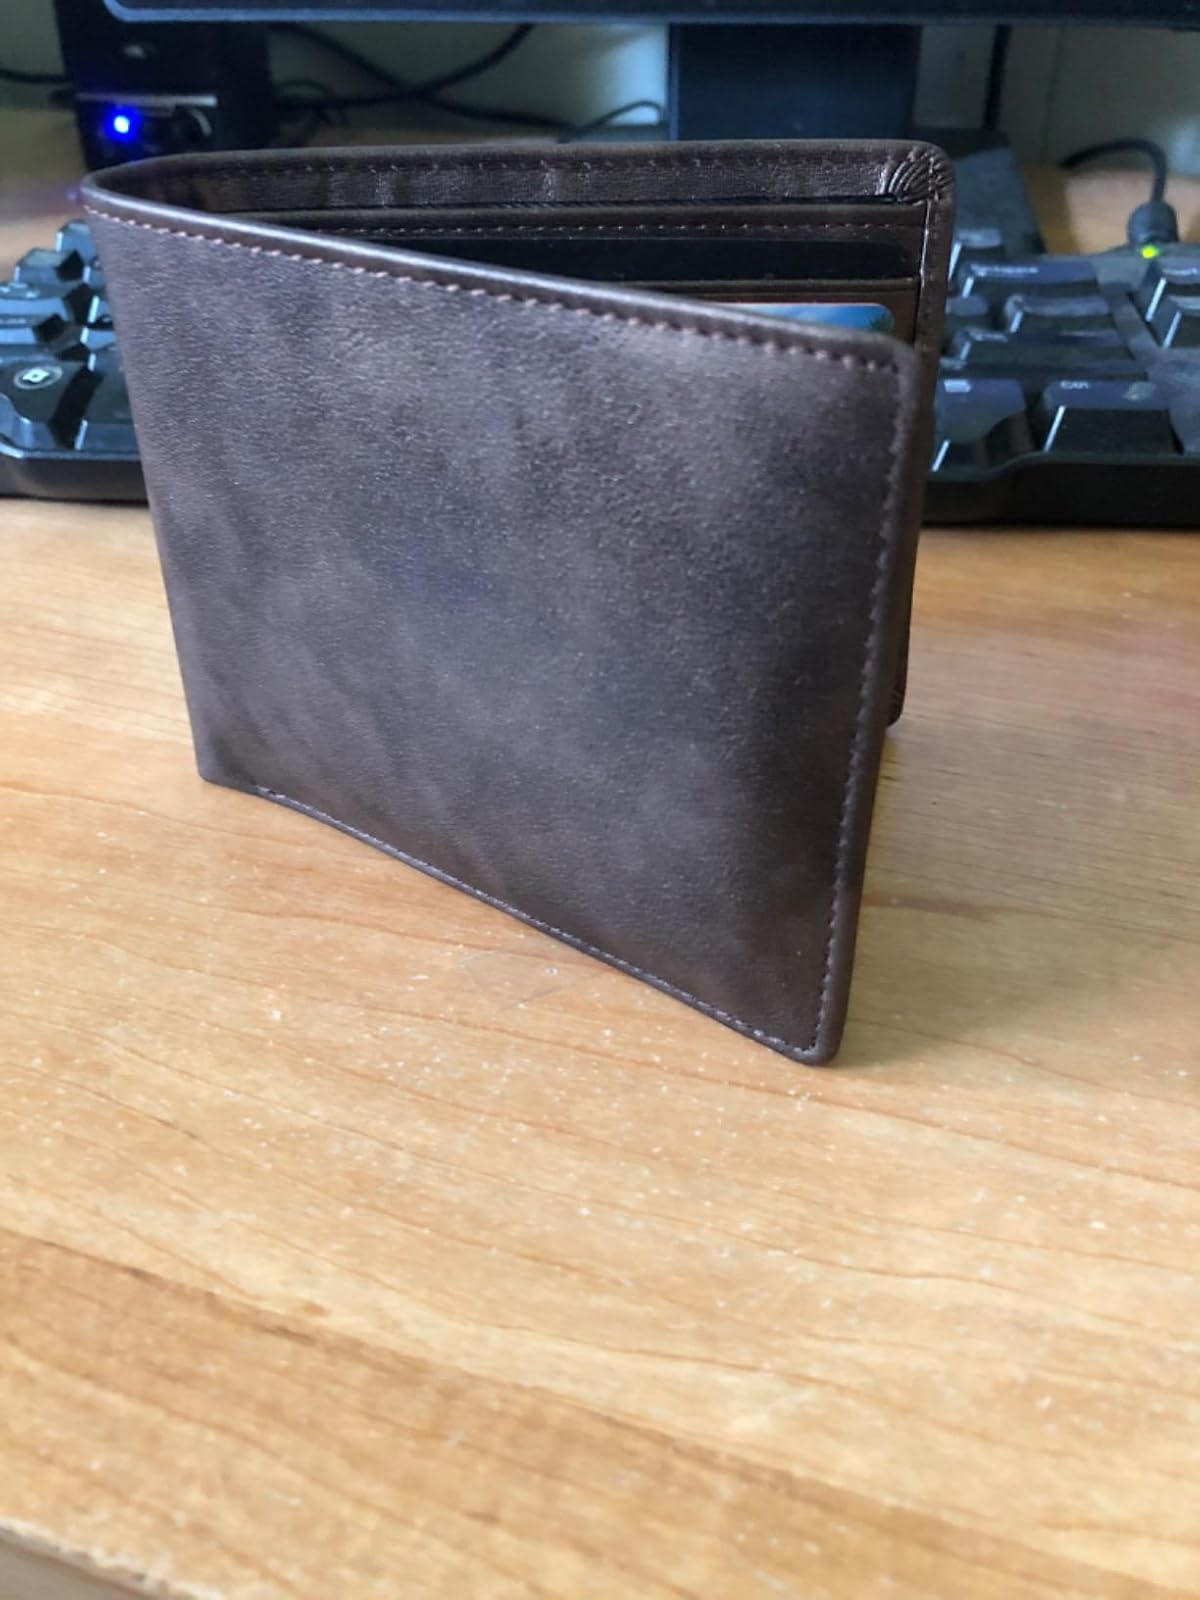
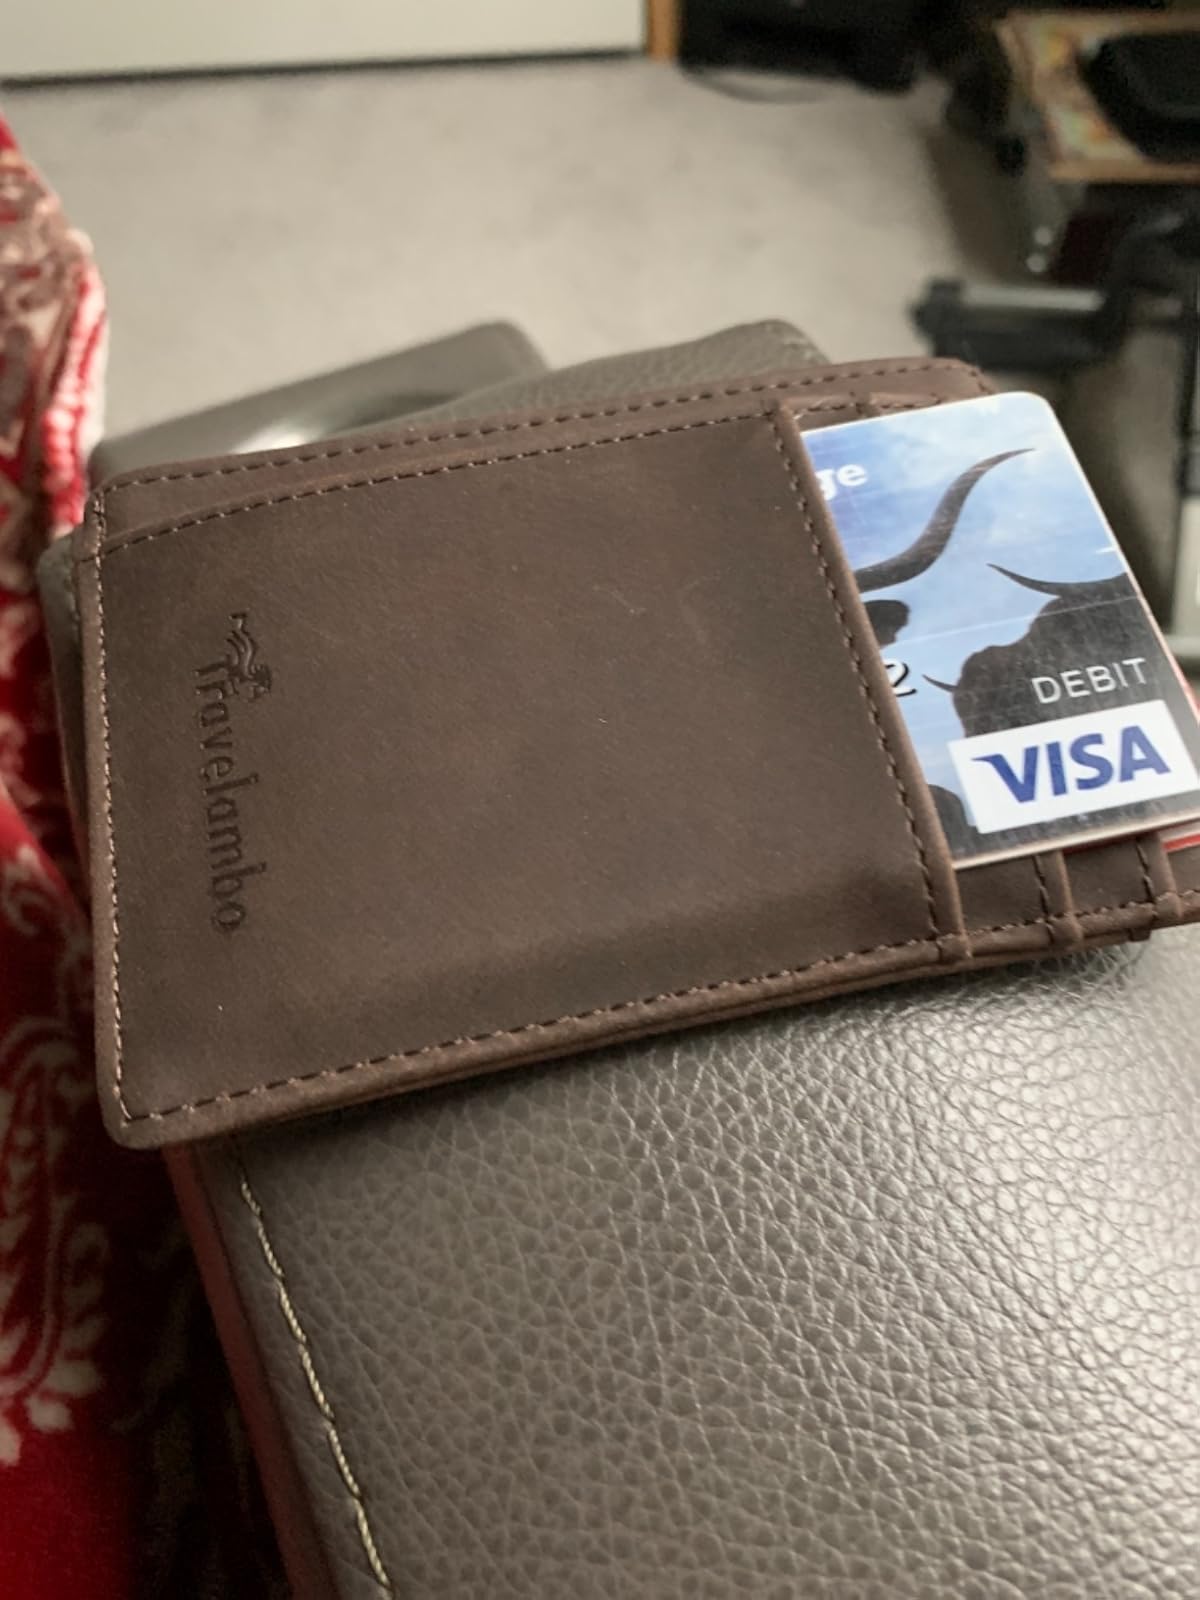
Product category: accessories_wallet
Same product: no